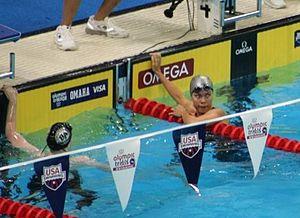
Photo de Natalie Coughlin durant les Sélections olympiques 2008 (Omaha, Nebraska)